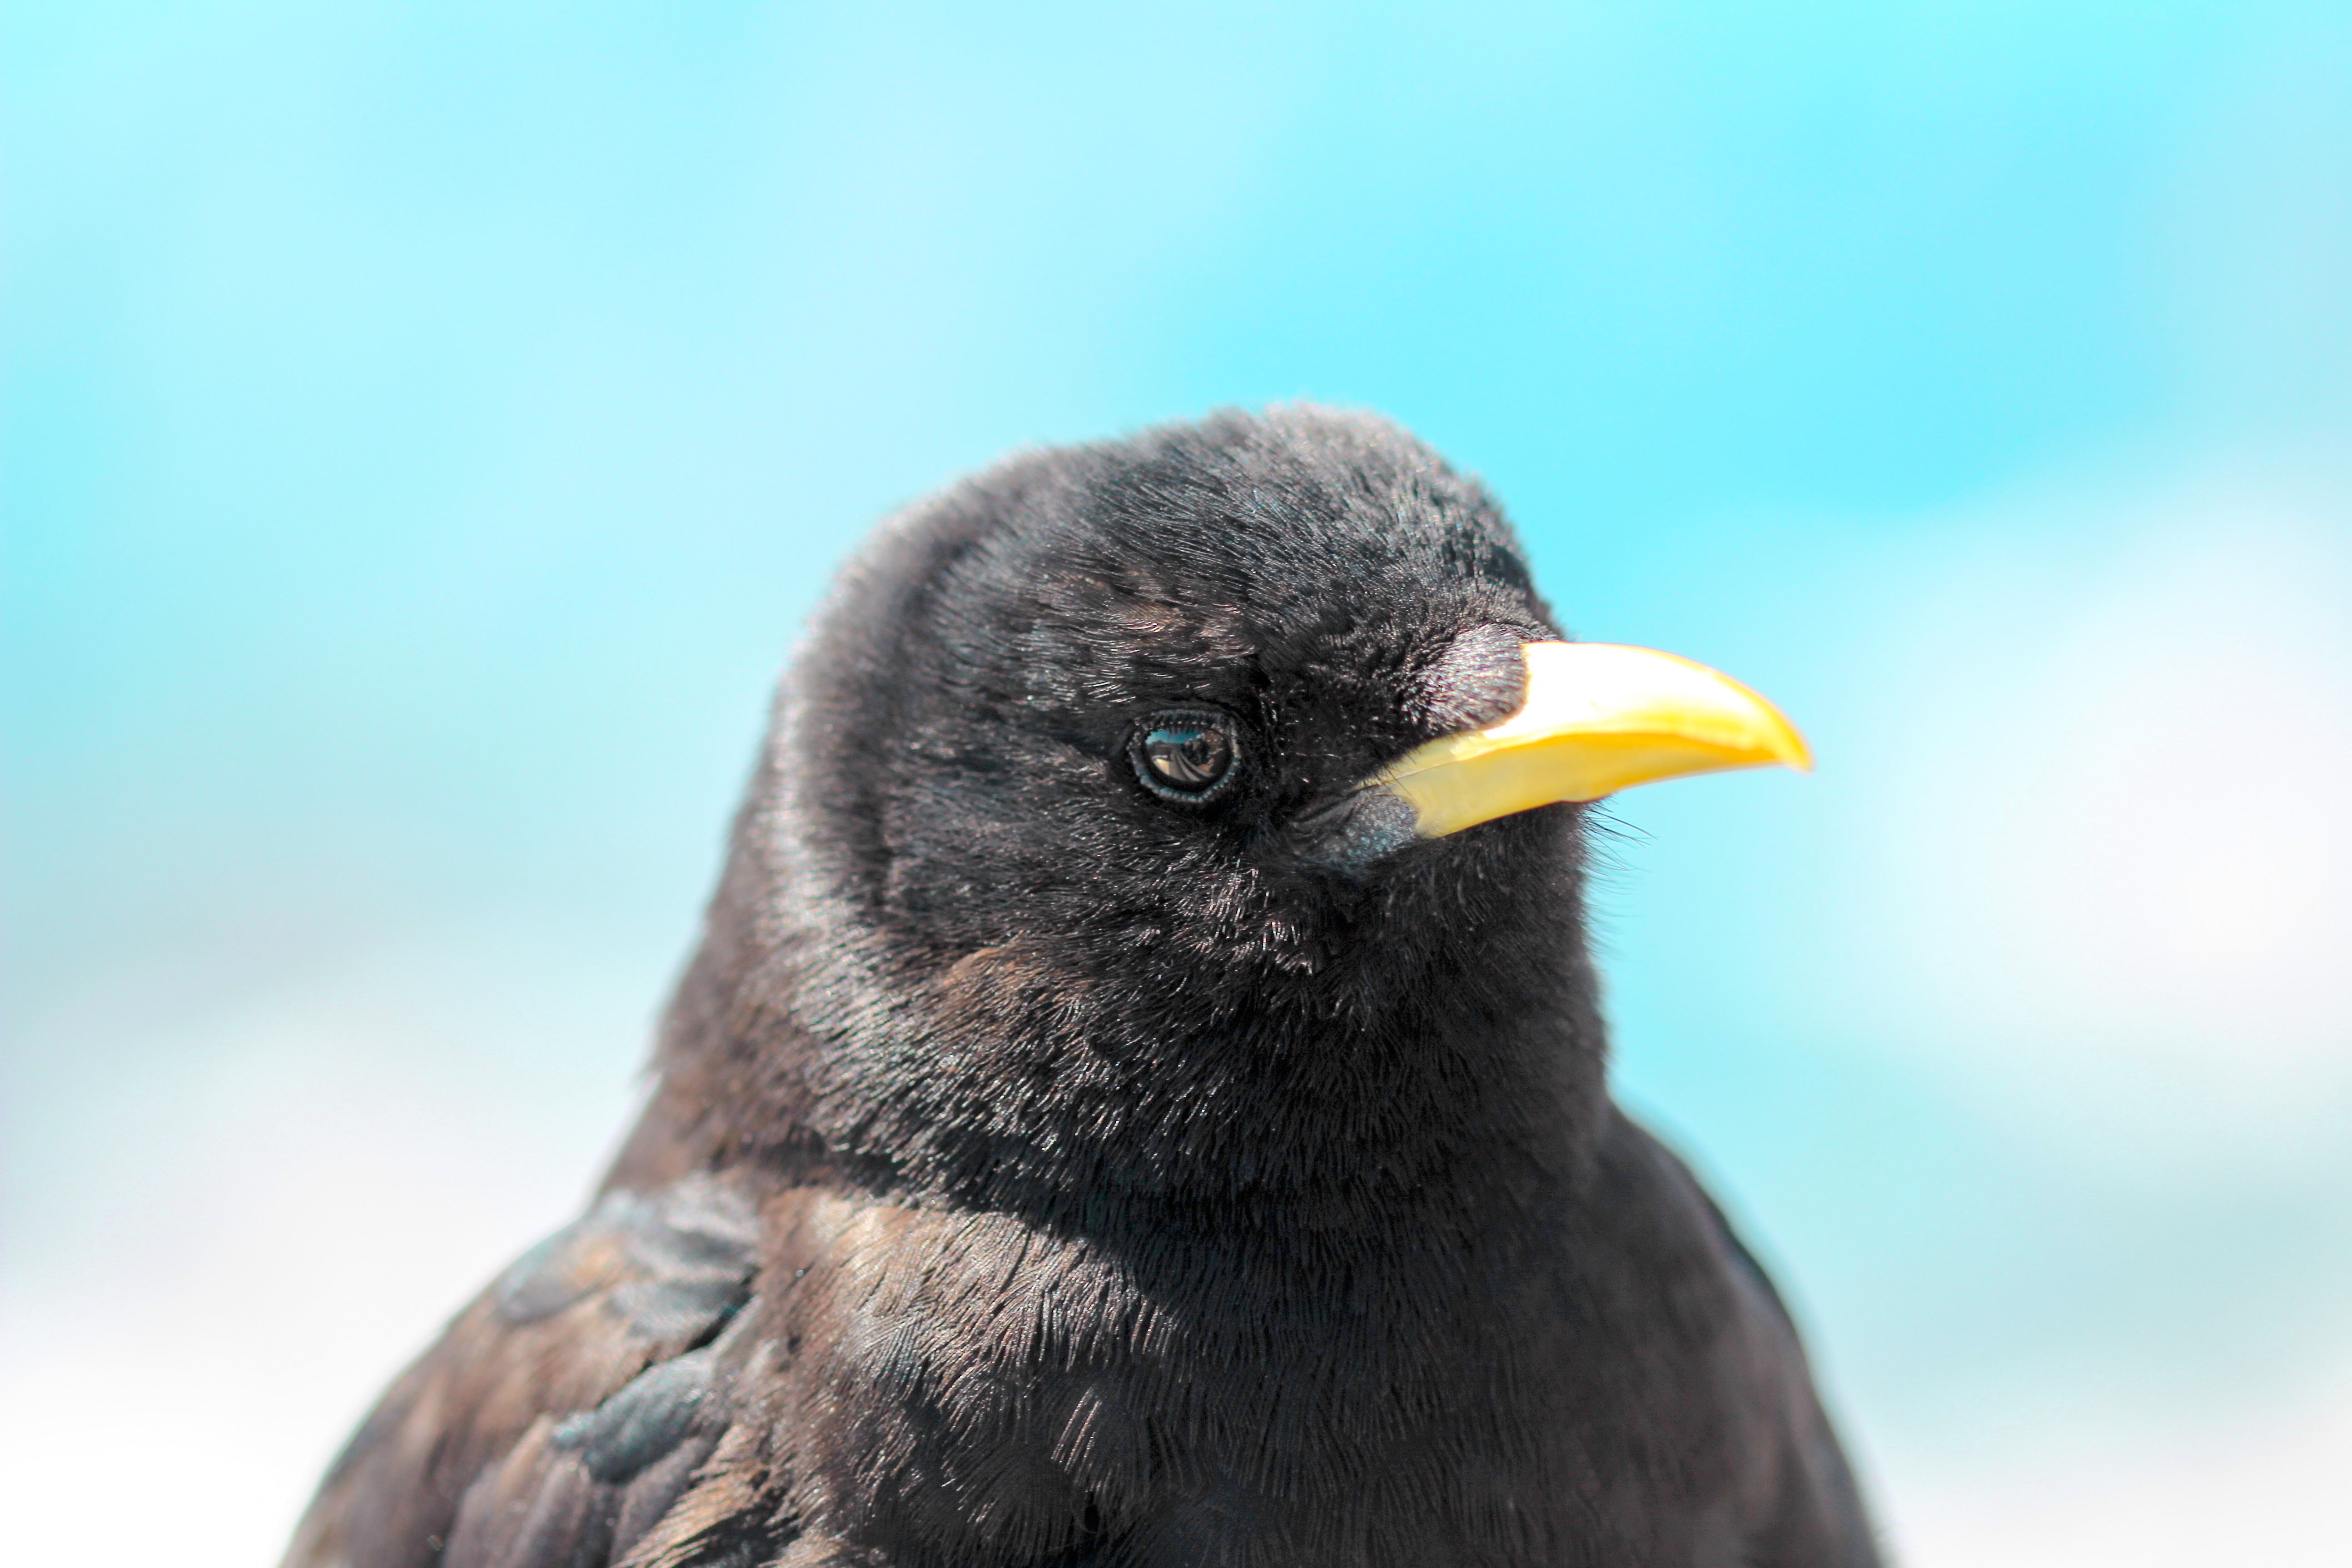
bird, wildlife, beak, fauna, crow, close up, vertebrate, raven, blackbird, flightless bird, perching bird, crow like bird